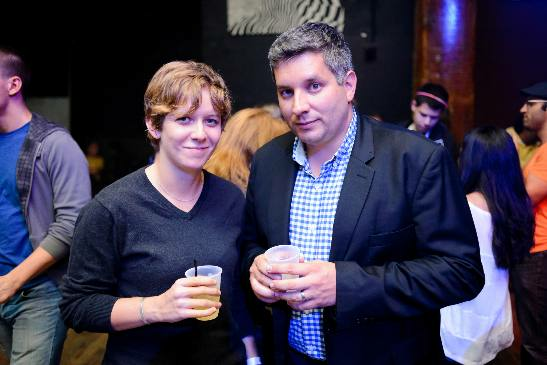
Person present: Yes